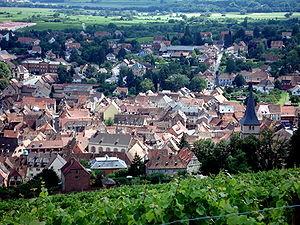
Barr est une commune française située dans le département du Bas-Rhin, en région Grand Est.